Jaylen Harrell

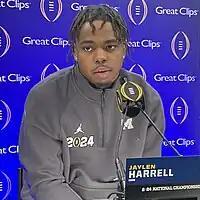
Harrell with Michigan in 2024

Jaylen Davon Harrell (born May 1, 2002) is an American professional football linebacker for the Tennessee Titans of the National Football League (NFL). He played college football for the Michigan Wolverines, winning three consecutive Big Ten Conference titles and a national championship in 2023. Harrell was selected by the Titans in the 2024 NFL draft.